Jett Lawrence

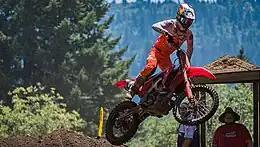
Lawrence in 2021 at the Washougal National.

In Pro Motocross, Lawrence won his first AMA championship. He won 4 rounds and finished on the podium 8 times.